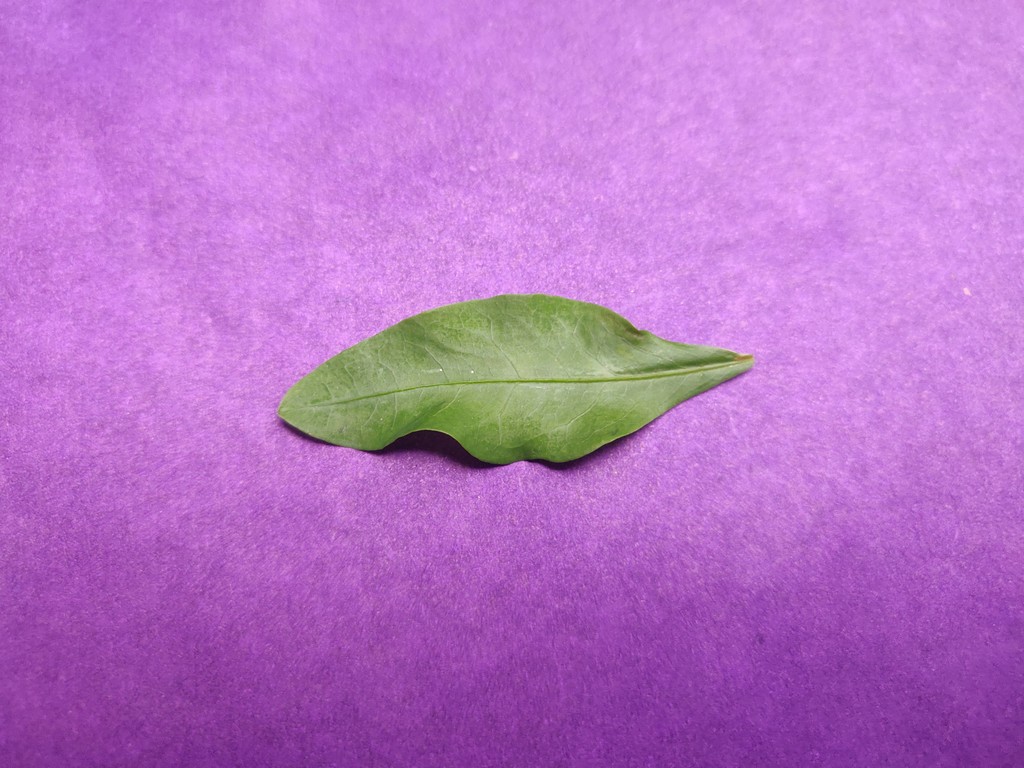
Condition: Healthy
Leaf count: single
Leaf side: front